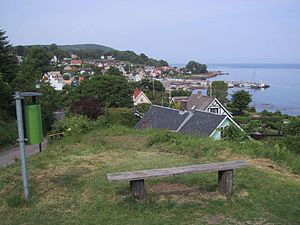
Kullen
Arild på Kullen.
"Kullen er navnet på det lange forbjerg, og området omkring, der ligger i Höganäs kommun i det nordvestlige Skåne, mellem Øresund og Skälderviken. Kullen-halvøen ligger som en spydspids lige over Nordsjælland. På svensk gør man forskel på bjerget og området, Kullaberg og Kullabygden. På Kullen findes flere kystbyer som om sommeren er populære bade- og sejlsteder, bl.a. Mølle, Nyhamnsläge, Viken og Arild. Kullen er ofte kaldet ""den skånske riviera"".